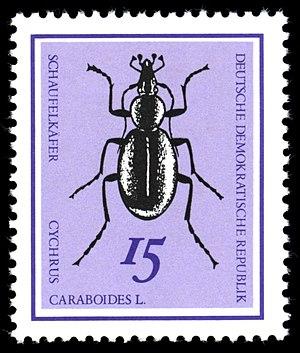
Le genre Cychrus regroupe des insectes coléoptères de la famille des Carabidae.
Cychrus caraboides est une espèce de coléoptères de la famille des Carabidae.